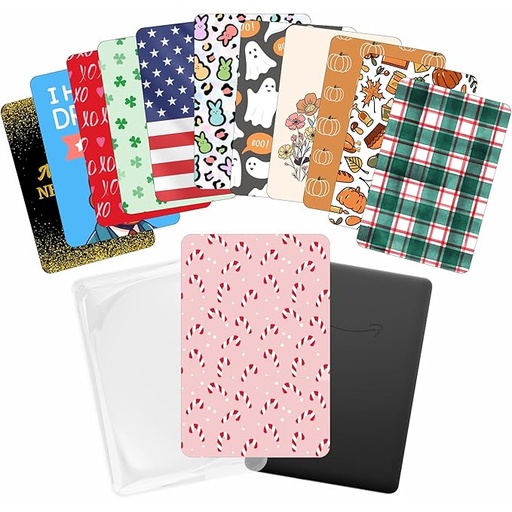
E-reader Cardstock Paper Inserts for Clear Case | 12 pk 4.88 x 6.73” inches Paper White 11th Generation 6.8" Screen Compatible Put Behind Case Colorful Floral Designs Change Out (Design Mix 6)
About This Cute Bulk Supply 12-Pack: Browse no further for kindl accessories on Amazon—our 12 Pack of Random Designs of Cardstock Cutouts is the ideal addition to your e reader collection, and an easy way to add an artistic touch to your Kindl case. Kindl Case Compatible: Compatible with various Kind models and e readers especially the 11th Generation E Reader. Each pack contains an assortment of delightful designs, ensuring there's something for every mood and style preference. Perfect Size for Clear Cases: 4.88 x 6.73” inches. Each cardstock cutout in the 12 Pack is meticulously crafted to perfectly fit the dimensions of various Kindl models, ensuring a precise and snug placement behind your clear e reader tablet case. Diverse Designs: Our 12 Pack of Random Designs offers an array of enchanting and unique patterns, including charming daisies, modern checkered prints, bold black and white Dalmatian dots, vibrant rainbow designs, boho-inspired florals, and captivating geometric patterns. With a wide assortment of designs, each pack promises a delightful surprise, allowing you to rotate and change your readers look according to your mood or style preference. MADE IN THE USA!!! All of our products are not only designed but also made entirely in the USA. We sell in bulk, wholesale to keep our prints quality high and price low. We have 7+ years experience selling and making our own products! Overview Material : Paper Brand : Lashicorn Sheet Count : 12 Product Dimensions : 6.73"L x 4.88"W Manufacturer : Lashicorn
Brand: Lashicorn
Category: Electronics > Electronics Accessories > Computer Accessories > Handheld Device Accessories > E-Book Reader Accessories